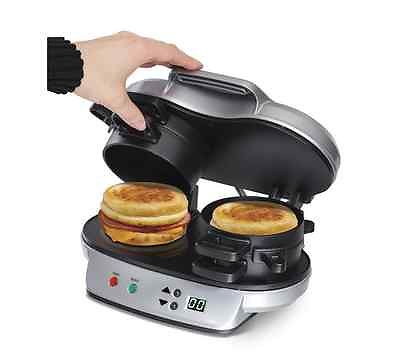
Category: toaster